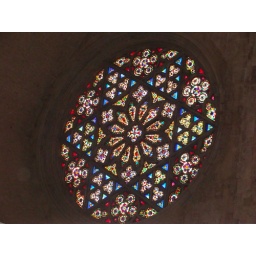
A stain glass window in the Cathedral Valencia.